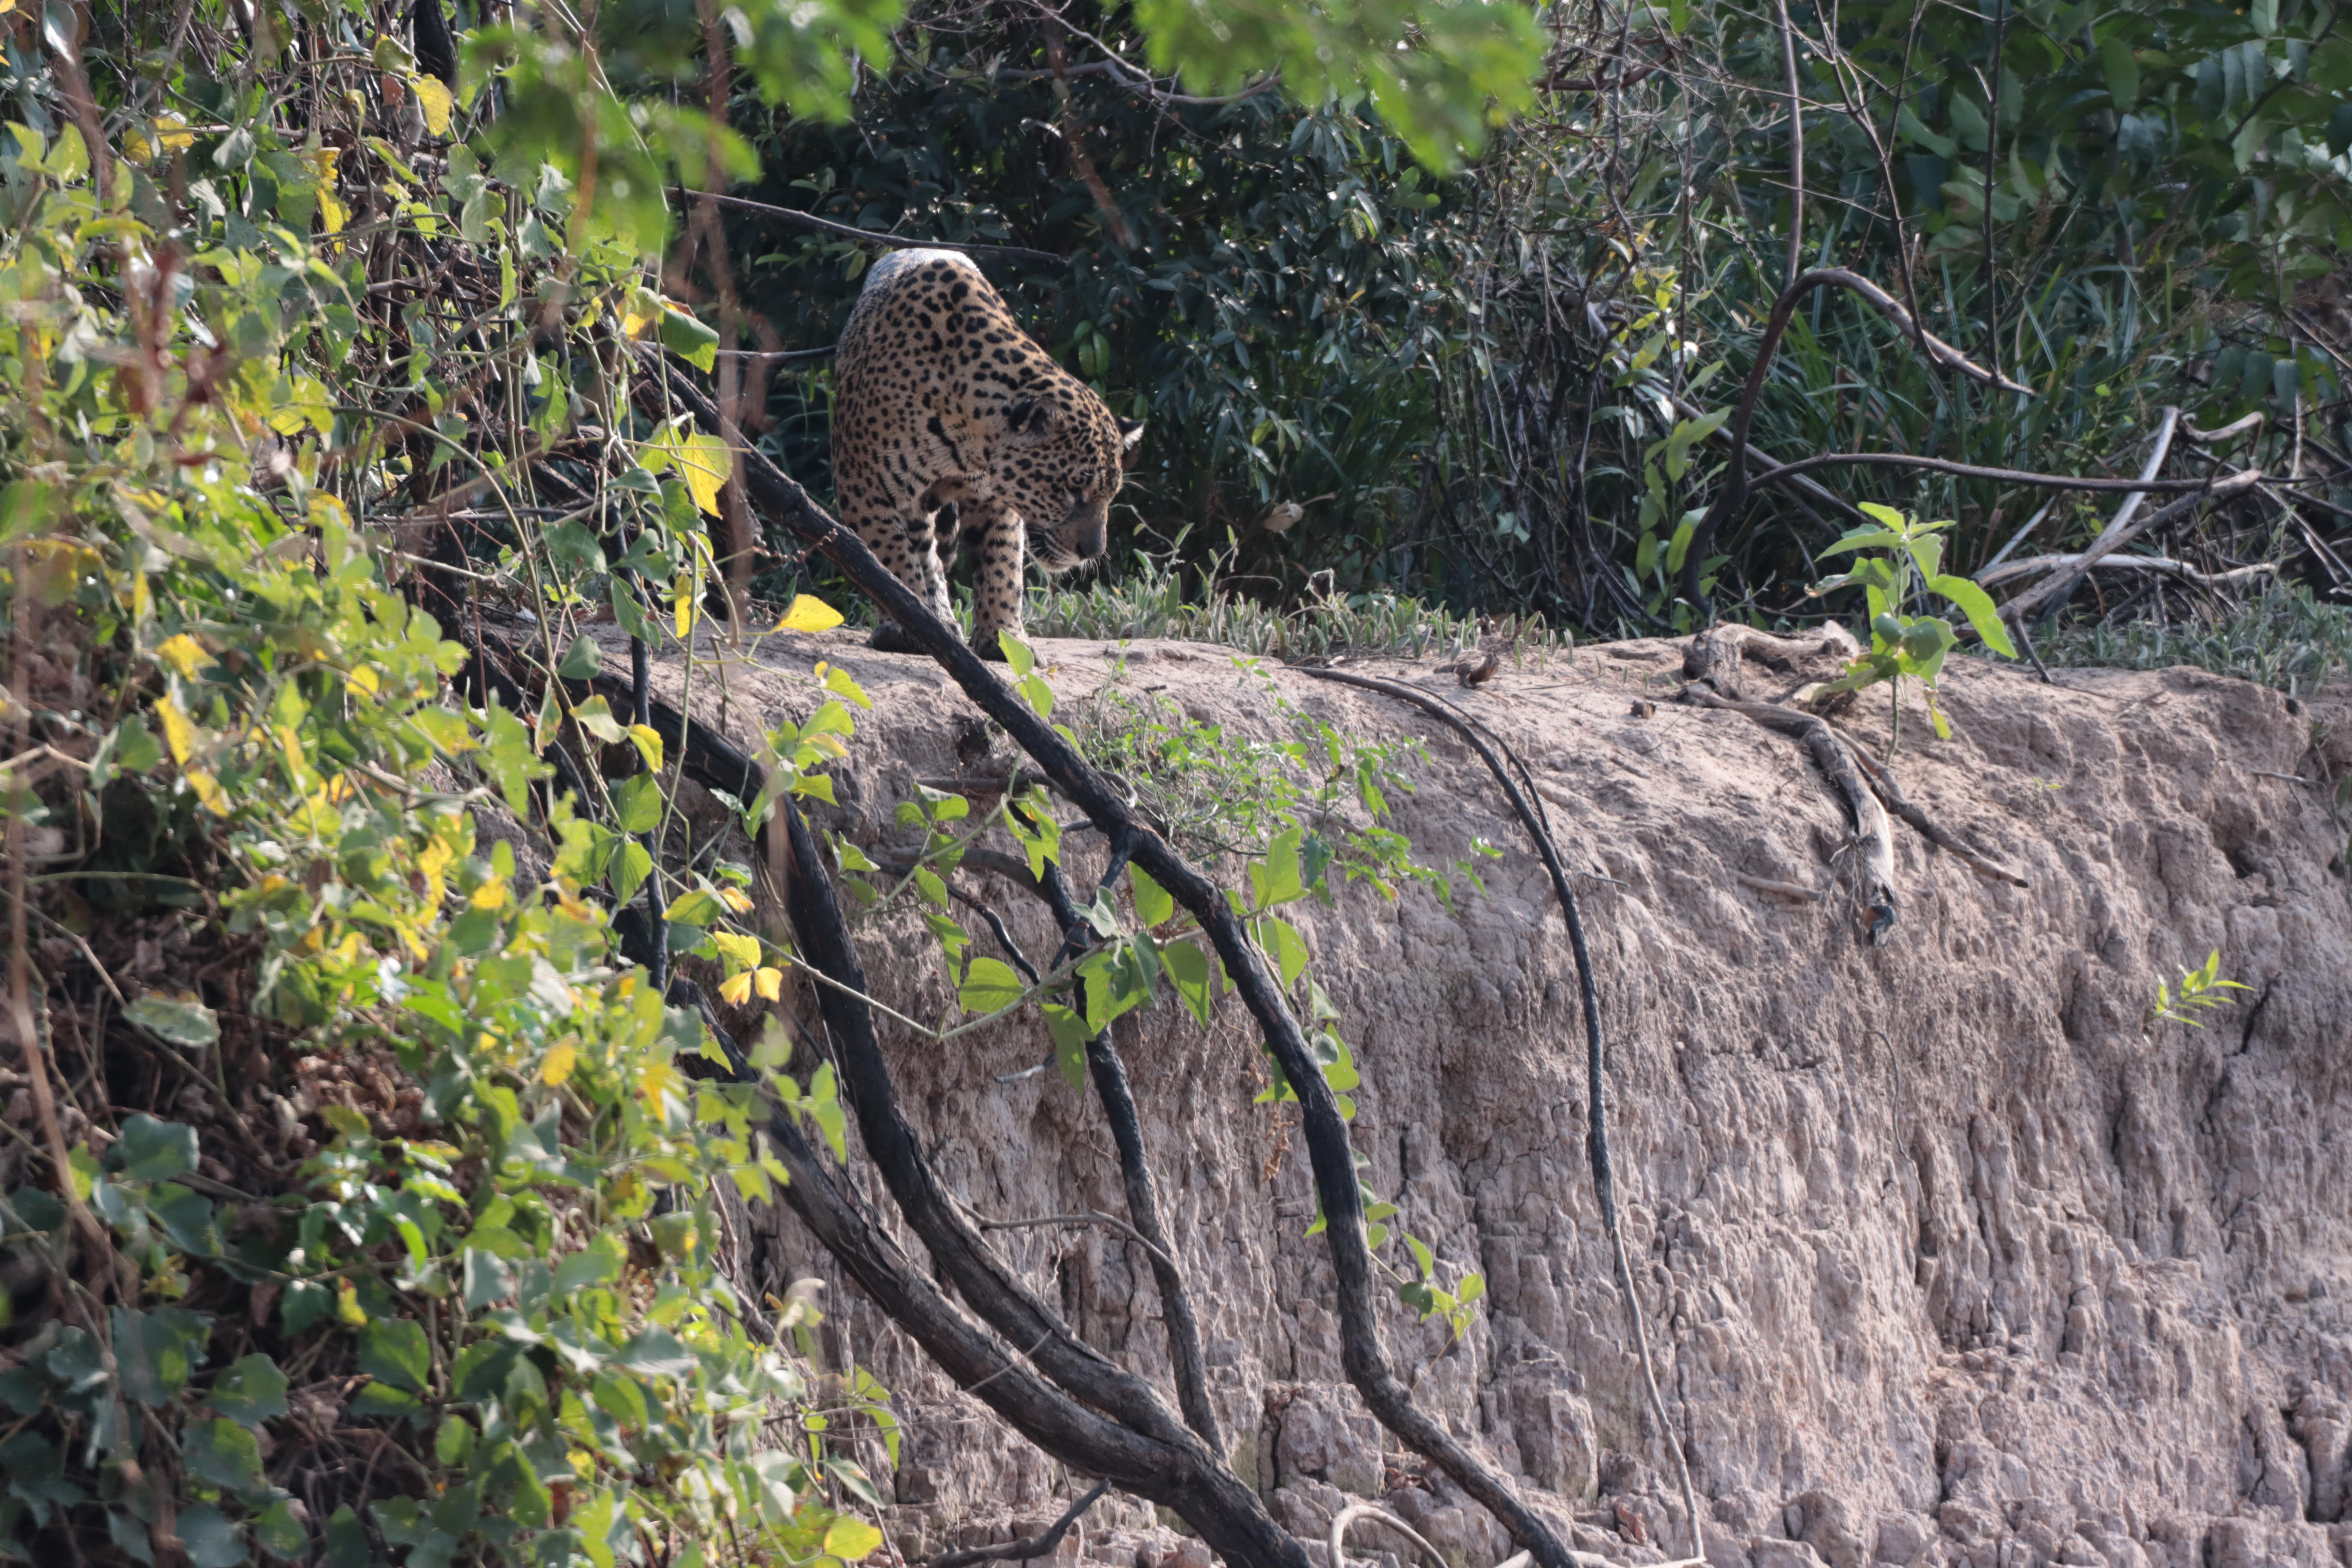
Jaguar: Jaju